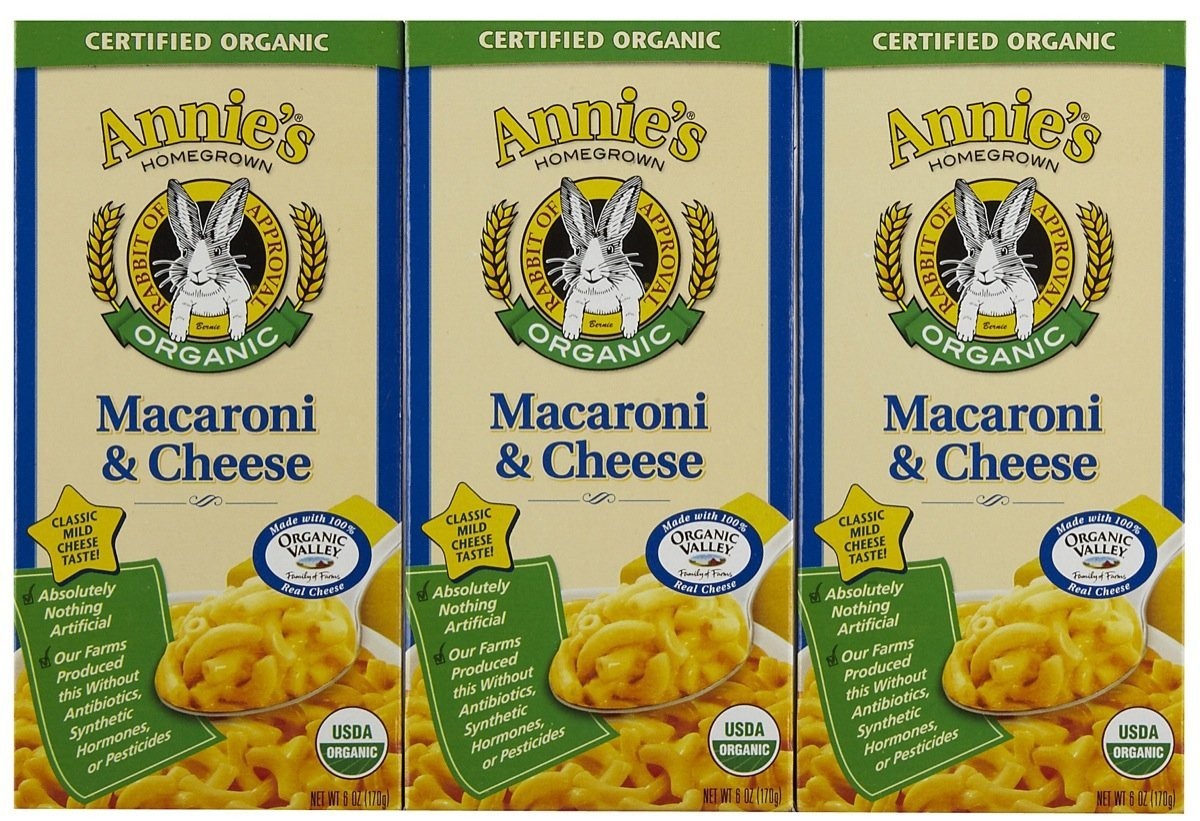
Item Name: Annie's Organic Classic Macaroni & Cheese (1x6 OZ)
Product Description: For those of us with a bigger appetite, Annie's has created family size classic Mac cheese. Made just like our classic Mac cheese with milder cheddar cheese and organic pasta, Family Size is perfect as a meal the whole family will love. Ingredients: Organic Wheat Spiral Pasta (Organic Wheat, Organic Whole Grain Wheat), Cheese Blend [Whey, Parmesan Cheese (Cultured Part-Skim Milk, Salt, Non-Animal Enzymes), Butter, Non Fat Milk, Salt, Corn Starch, Natural Butter and Cheese Flavor, Sodium Phosphate, La
Value: 6.0
Unit: Fl Oz

Price: 2.99